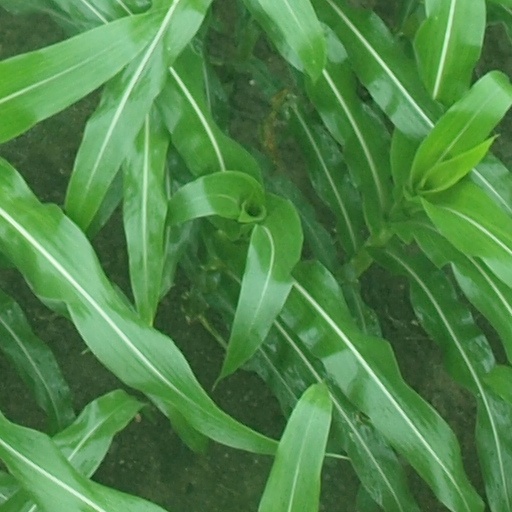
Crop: maize; corn